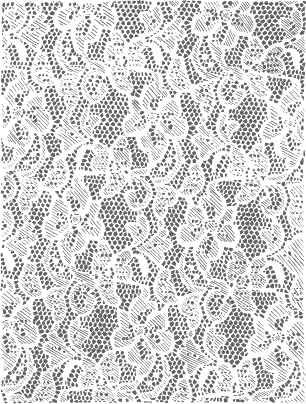
Texture: lacelike